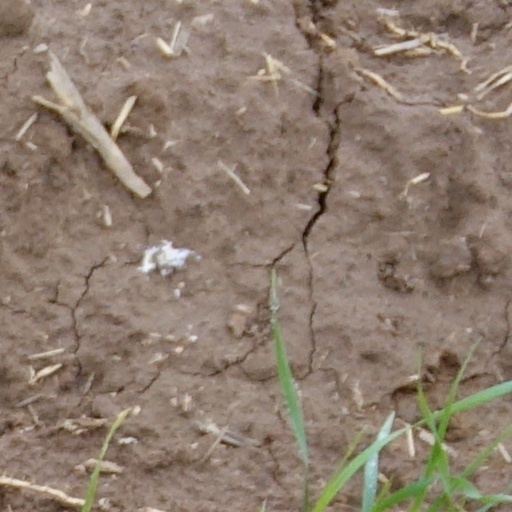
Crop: wheat